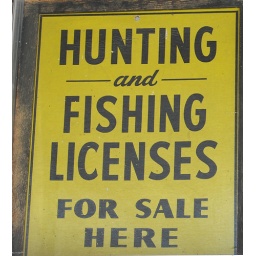
This vintage sign was in the window of Croswell's hardware store.